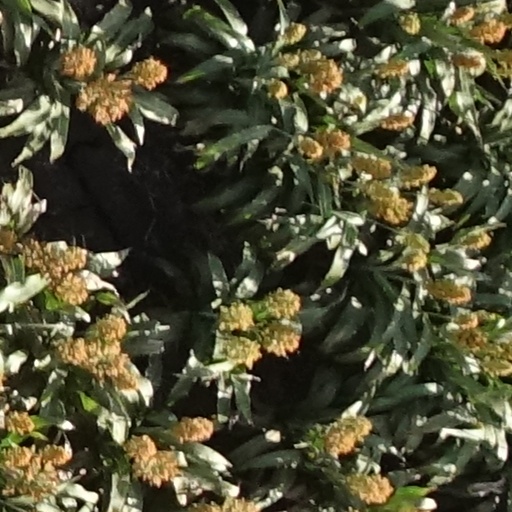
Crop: sorghum